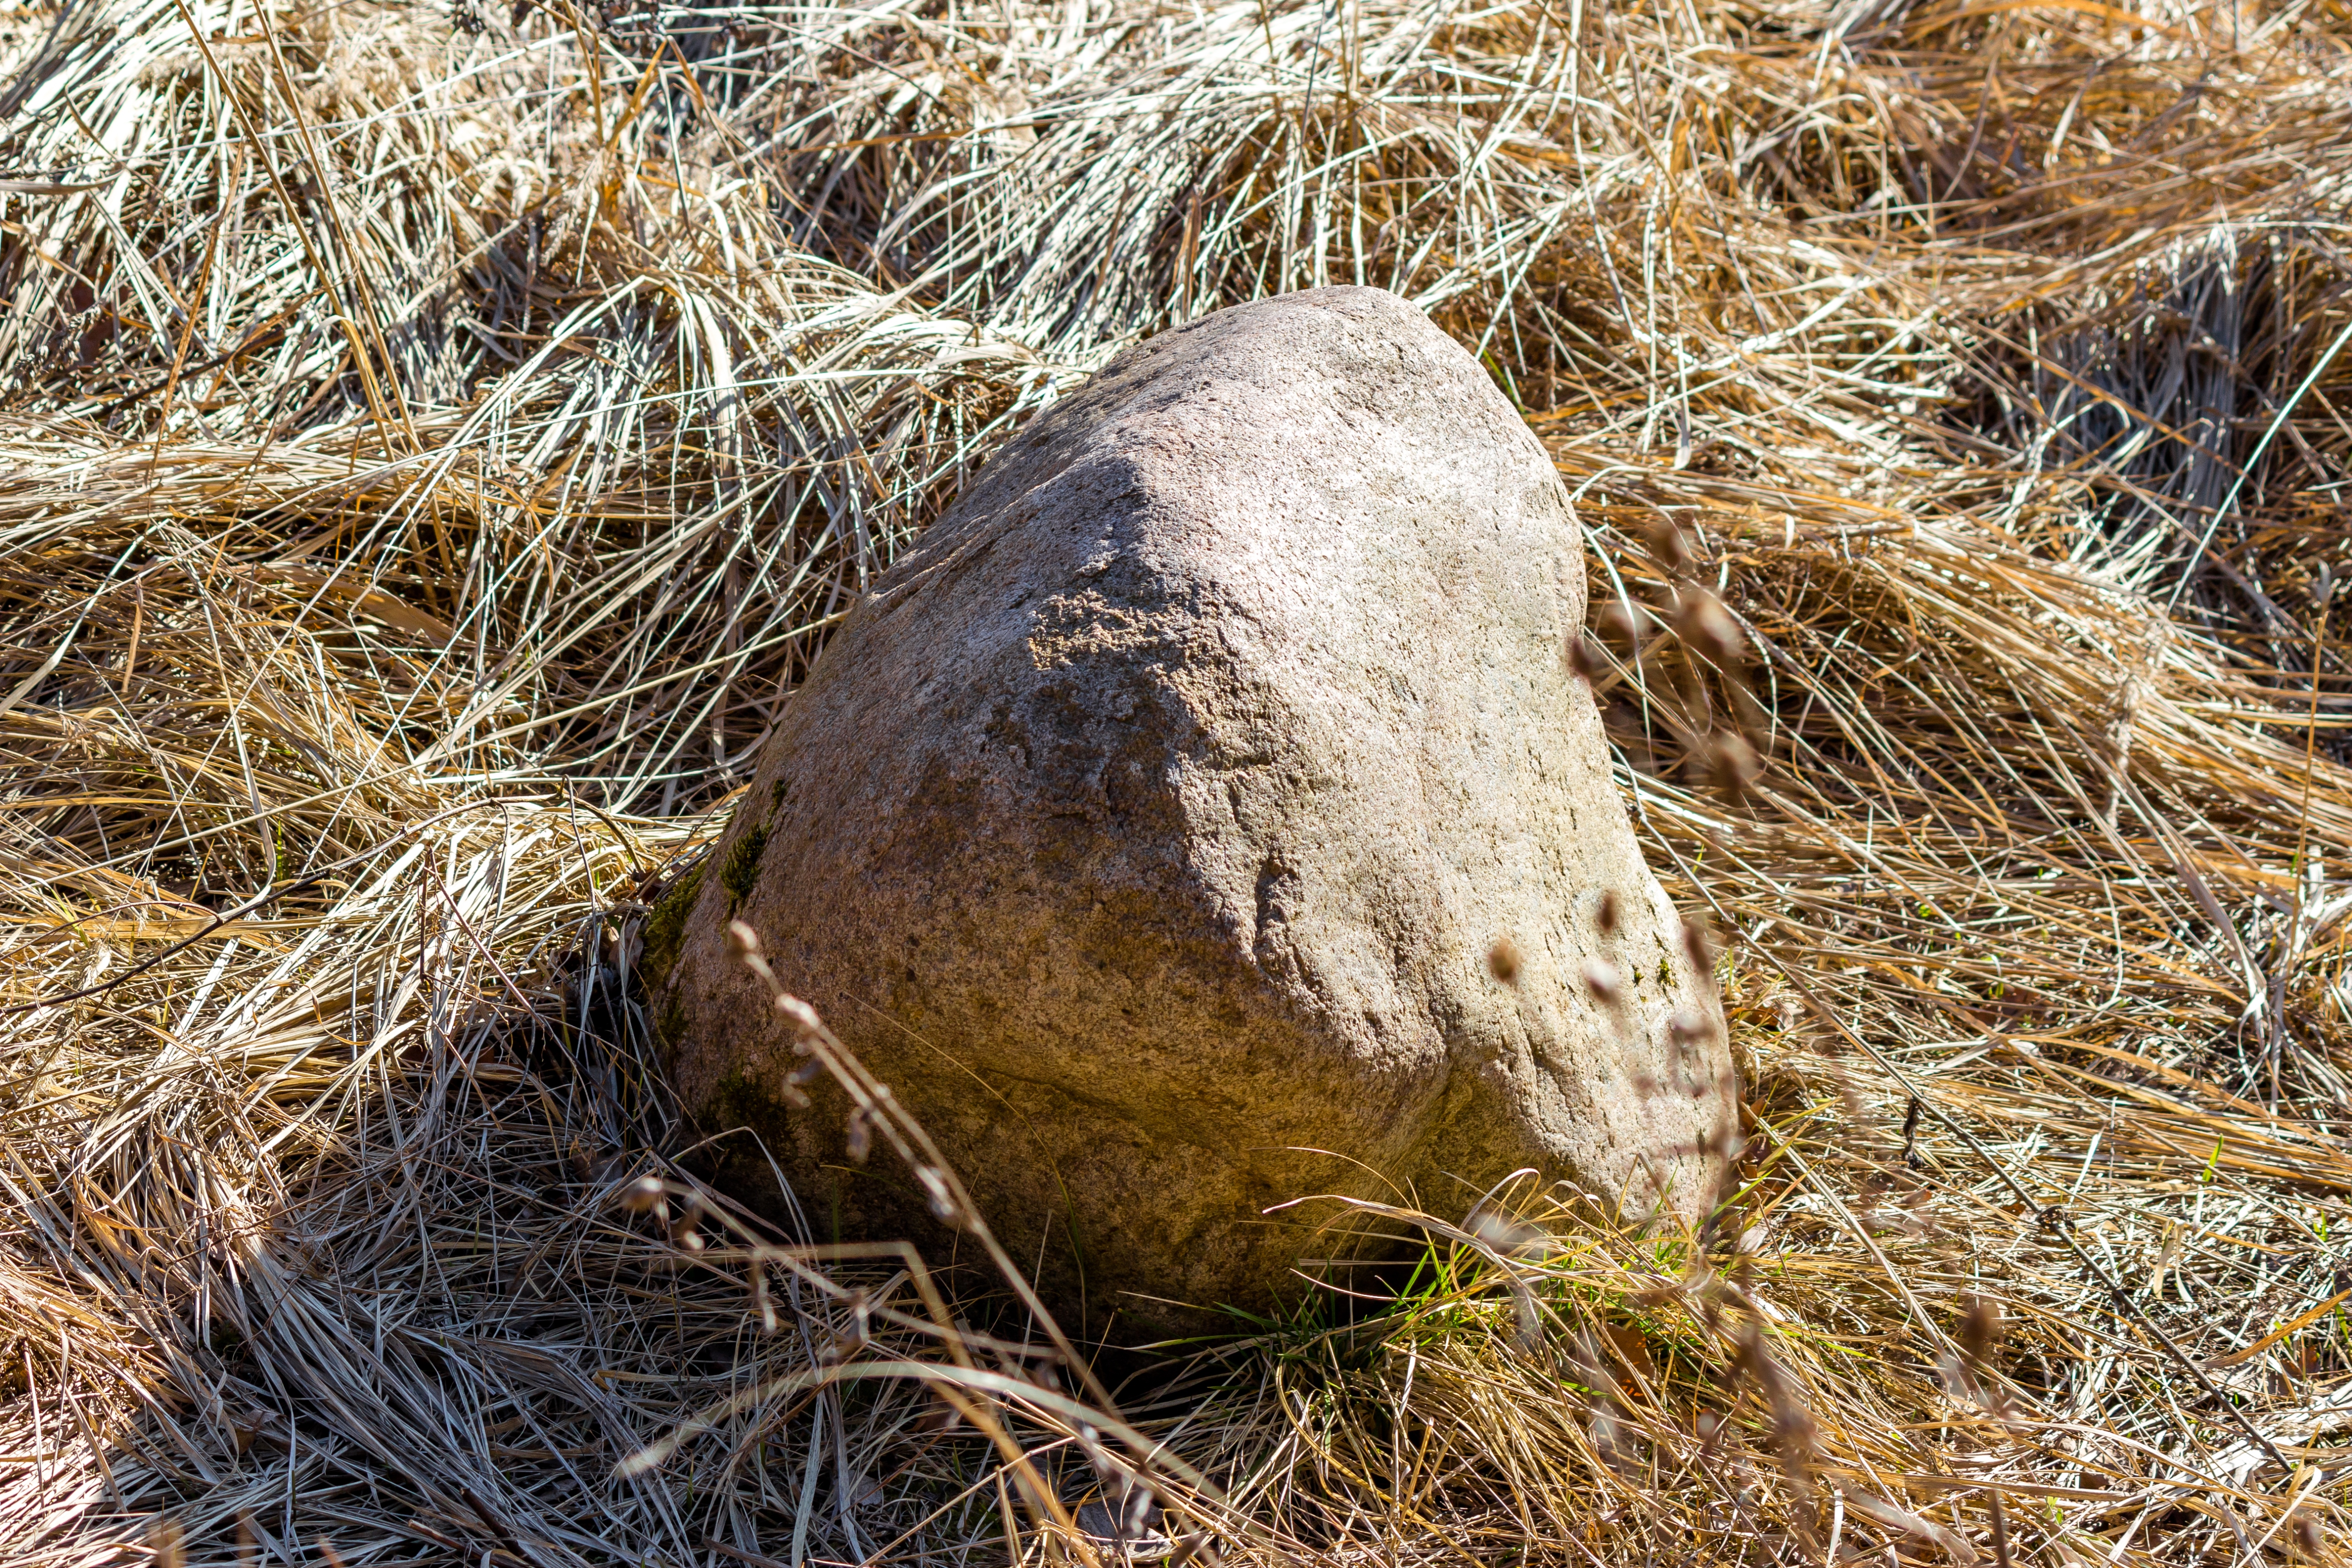
granite, boulder, glacial, rounded, stone, field, grass, nature, rock, day, outdoor, nobody, straw, grass family, hay